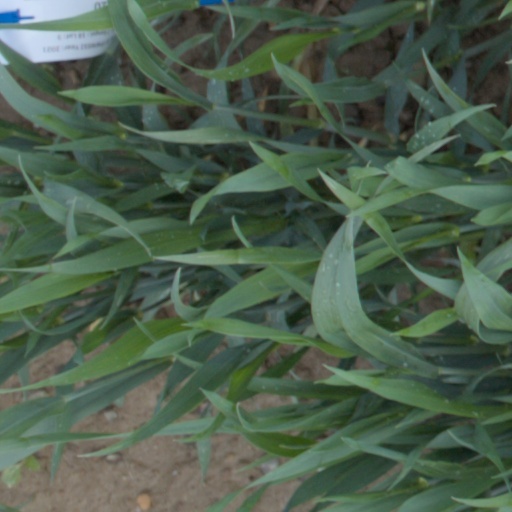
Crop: wheat